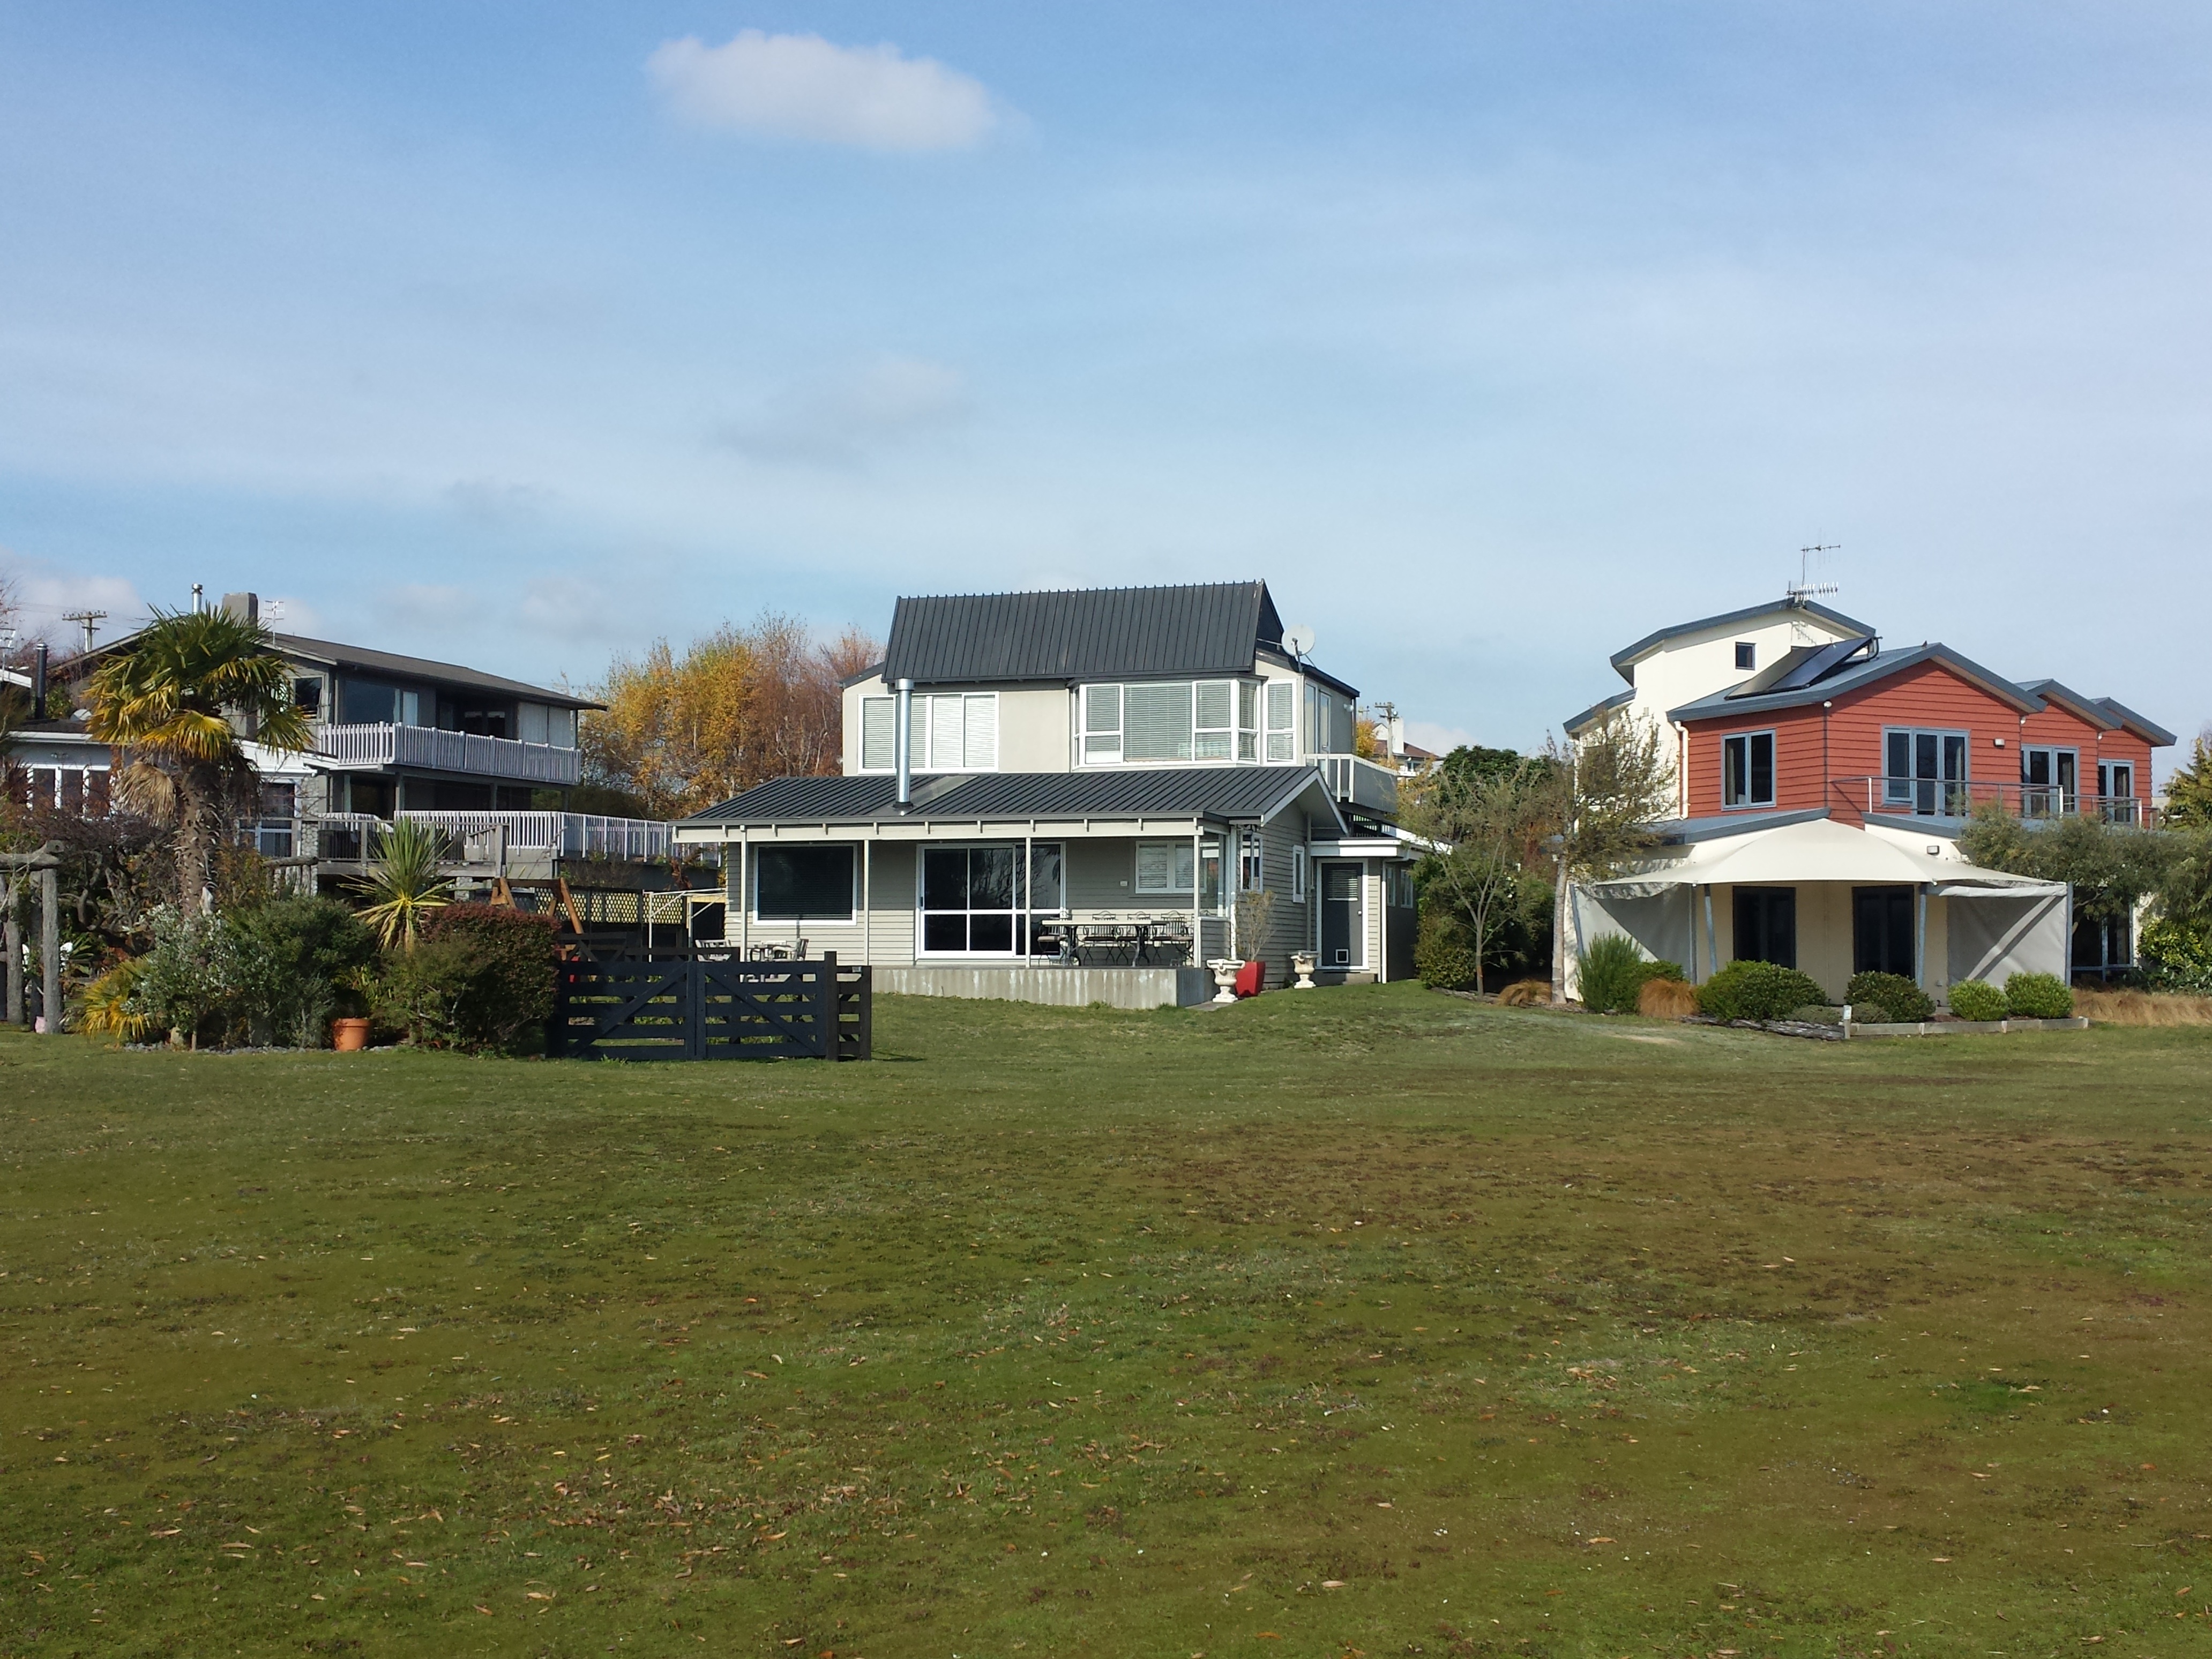
landscape, house, building, home, suburb, green, cottage, property, estate, vie, real estate, modern house, residential area